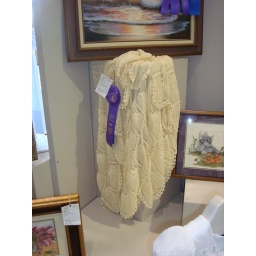
One woman had made two huge pineapple table cloths, this one in ecru, another in white.